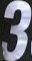
Number: 3